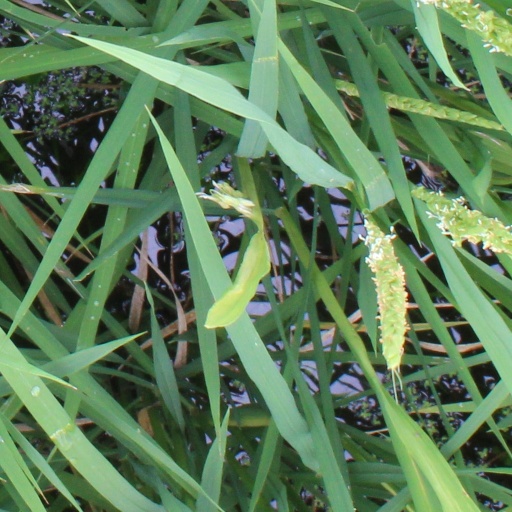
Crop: rice